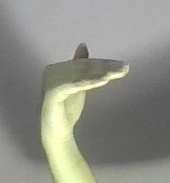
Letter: khaa